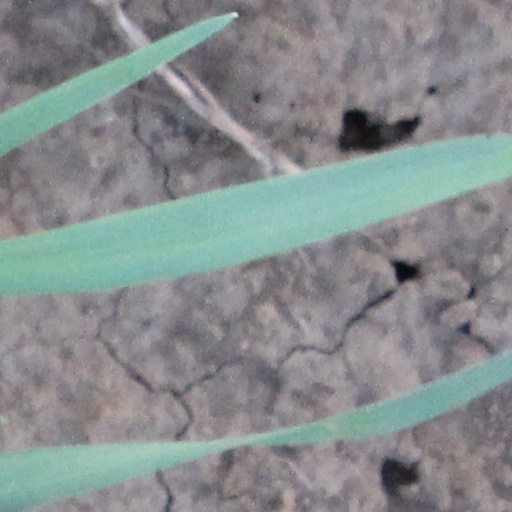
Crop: wheat